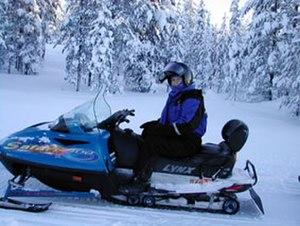
Une motoneige est un petit véhicule motorisé, mû à l'aide d'une ou deux chenilles, et équipé de skis pour la direction. Elle ne nécessite ni route, ni piste. La motoneige peut avoir un usage utilitaire ou de loisir. Elles sont ainsi utilisées pour la randonnée dans les régions urbanisées du sud des pays nordiques alors que leur développement au cours du XXᵉ siècle a considérablement modifié les déplacements dans les régions arctiques en remplaçant les moyens de transport traditionnels tels que traîneaux à chiens ou à rennes et en augmentant grandement la mobilité des populations concernées. Un conducteur de motoneige ou une personne pratiquant ce sport est un motoneigiste.
Le Canada est un pays situé dans la partie septentrionale de l'Amérique du Nord. Monarchie constitutionnelle à régime parlementaire constituée en fédération, composée de dix provinces et trois territoires, le pays est encadré par l'océan Atlantique à l'est, l'océan Arctique au nord et l'océan Pacifique à l'ouest. Le Canada comprend deux frontières terrestres avec les États-Unis, l'une au sud et l'autre au nord-ouest avec l'Alaska, ainsi qu'une frontière maritime avec la France, par le biais de l'archipel de Saint-Pierre-et-Miquelon, et le Danemark, par le biais du Groenland. Le territoire terrestre canadien s'étend sur 10 millions de kilomètres carrés, ce qui en fait le deuxième pays du monde pour la superficie après la Russie. En 2019, il compte plus de 37 millions d'habitants et est ainsi le 37ᵉ pays du monde en ce qui concerne la population. Le territoire contient plus de 31 700 lacs, ce qui fait du Canada l'un des pays possédant les plus grandes réserves d'eau douce du globe. Les langues officielles au niveau fédéral sont l'anglais et le français. La capitale fédérale est Ottawa et la monnaie, le dollar canadien.